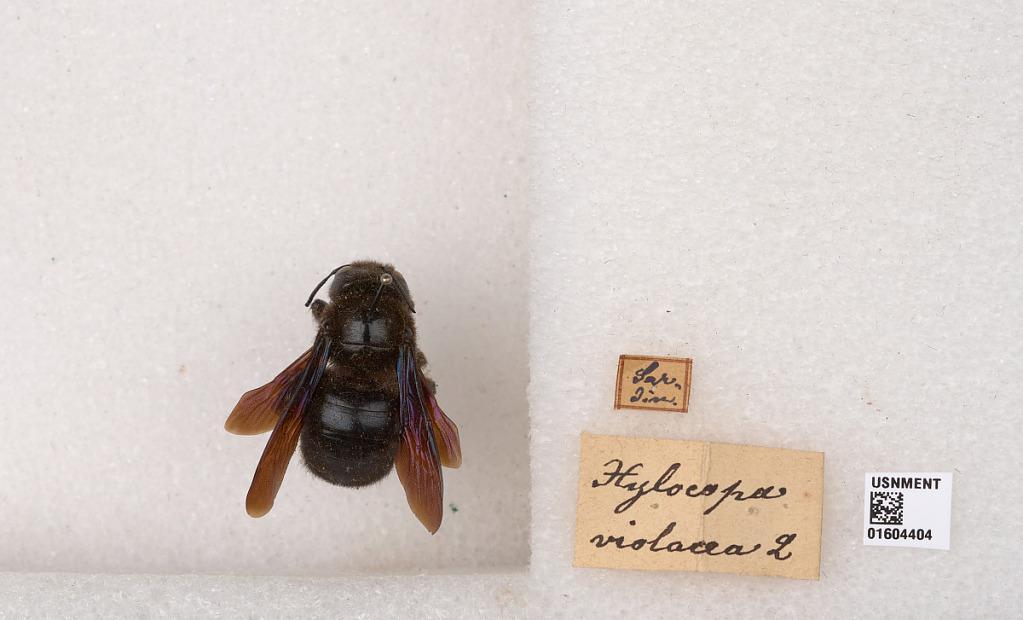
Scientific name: Xylocopa (Xylocopa) violacea (Linnaeus)